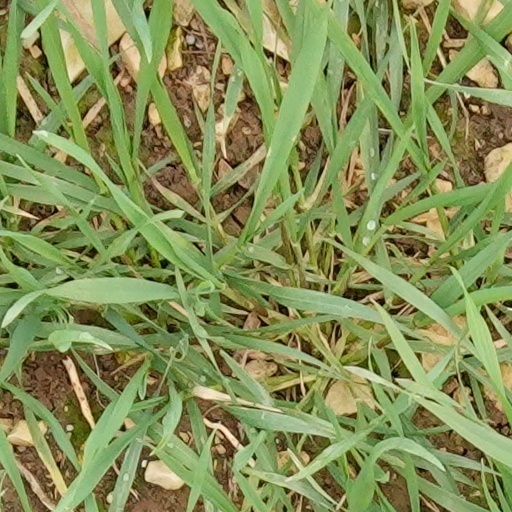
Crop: wheat